Pattern

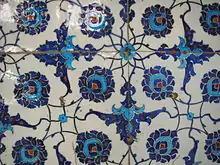
Elaborate ceramic tiles at Topkapi Palace

Cracks form in materials to relieve stress: with 120 degree joints in elastic materials, but at 90 degrees in inelastic materials. Thus the pattern of cracks indicates whether the material is elastic or not. Cracking patterns are widespread in nature, for example in rocks, mud, tree bark and the glazes of old paintings and ceramics.